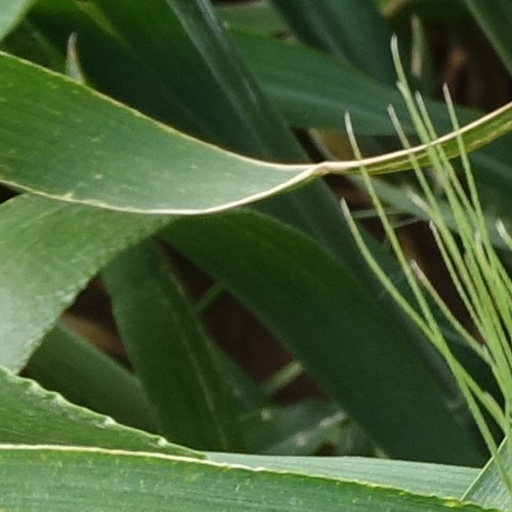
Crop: wheat